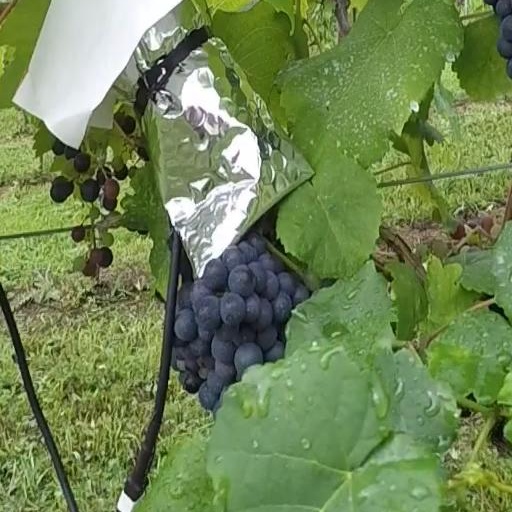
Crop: grape